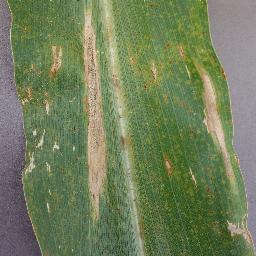
Label: Corn___Northern_Leaf_Blight